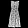
Label: Dress